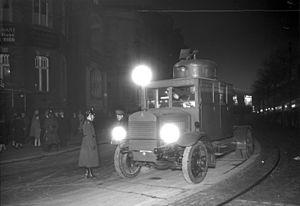
Un canon à eau est un dispositif qui envoie de l'eau à haute pression. En règle générale, les canons à eau sont efficaces sur quelques dizaines de mètres et nécessitent un réservoir important compte tenu du débit. Ils trouvent une utilisation dans la lutte contre l'incendie et la police antiémeute. La plupart des canons à eau sont assimilés à la lance d'incendie.